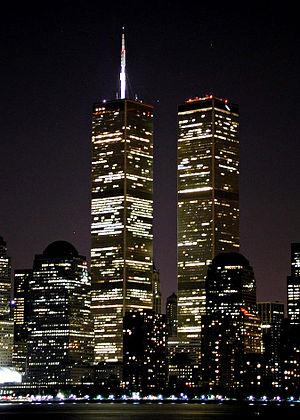
La photographie de nuit correspond à la prise de photographies à l'extérieur durant la nuit.